Ruger 10/22

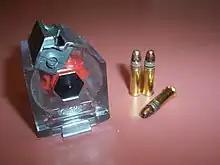
The "40th anniversary edition" BX-1CLR rotary magazine for Ruger 10/22. The clear body of the magazines shows its unusual rotary operation; the red cogwheel-like part is the rotary cartridge holder/follower.

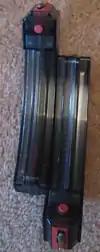
Two aftermarket 25-round magazines attached in Jungle style.

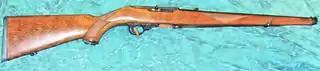
Ruger 10/22 International model, which comes with a full-length Mannlicher style stock

There are many types of magazines for the Ruger 10/22. The standard 10/22 ships with a black 10-round polymer rotary magazine, the BX-1. Ruger has also introduced a transparent polycarbonate version ("40th-anniversary edition") of the BX-1 called the BX-1CLR, as well as a 1-round version for training and a 5-round version for states or countries that restrict magazine capacities. In 2011–2012, Ruger came out with the BX-25, a curved 25-round box magazine with a black composite frame and steel feed lips, as well as the 15-round BX-15 box magazine for states that restrict magazine capacities. Aftermarket options include 25-, 30-, and 50-round box magazines; 50-round teardrop-shaped rotary magazines, and 50- and 110-round drum magazines.